Glaphyria cappsi

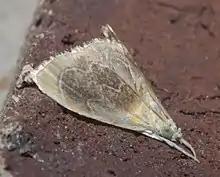
"Glaphyria cappsi", Hodges #4874, Size: 6.6 mm

Glaphyria cappsi is a moth in the family Crambidae. It is found in North America, where it has been recorded from Alabama, Florida, Georgia, Maryland, North Carolina, Oklahoma and South Carolina. It is also found in Cuba.